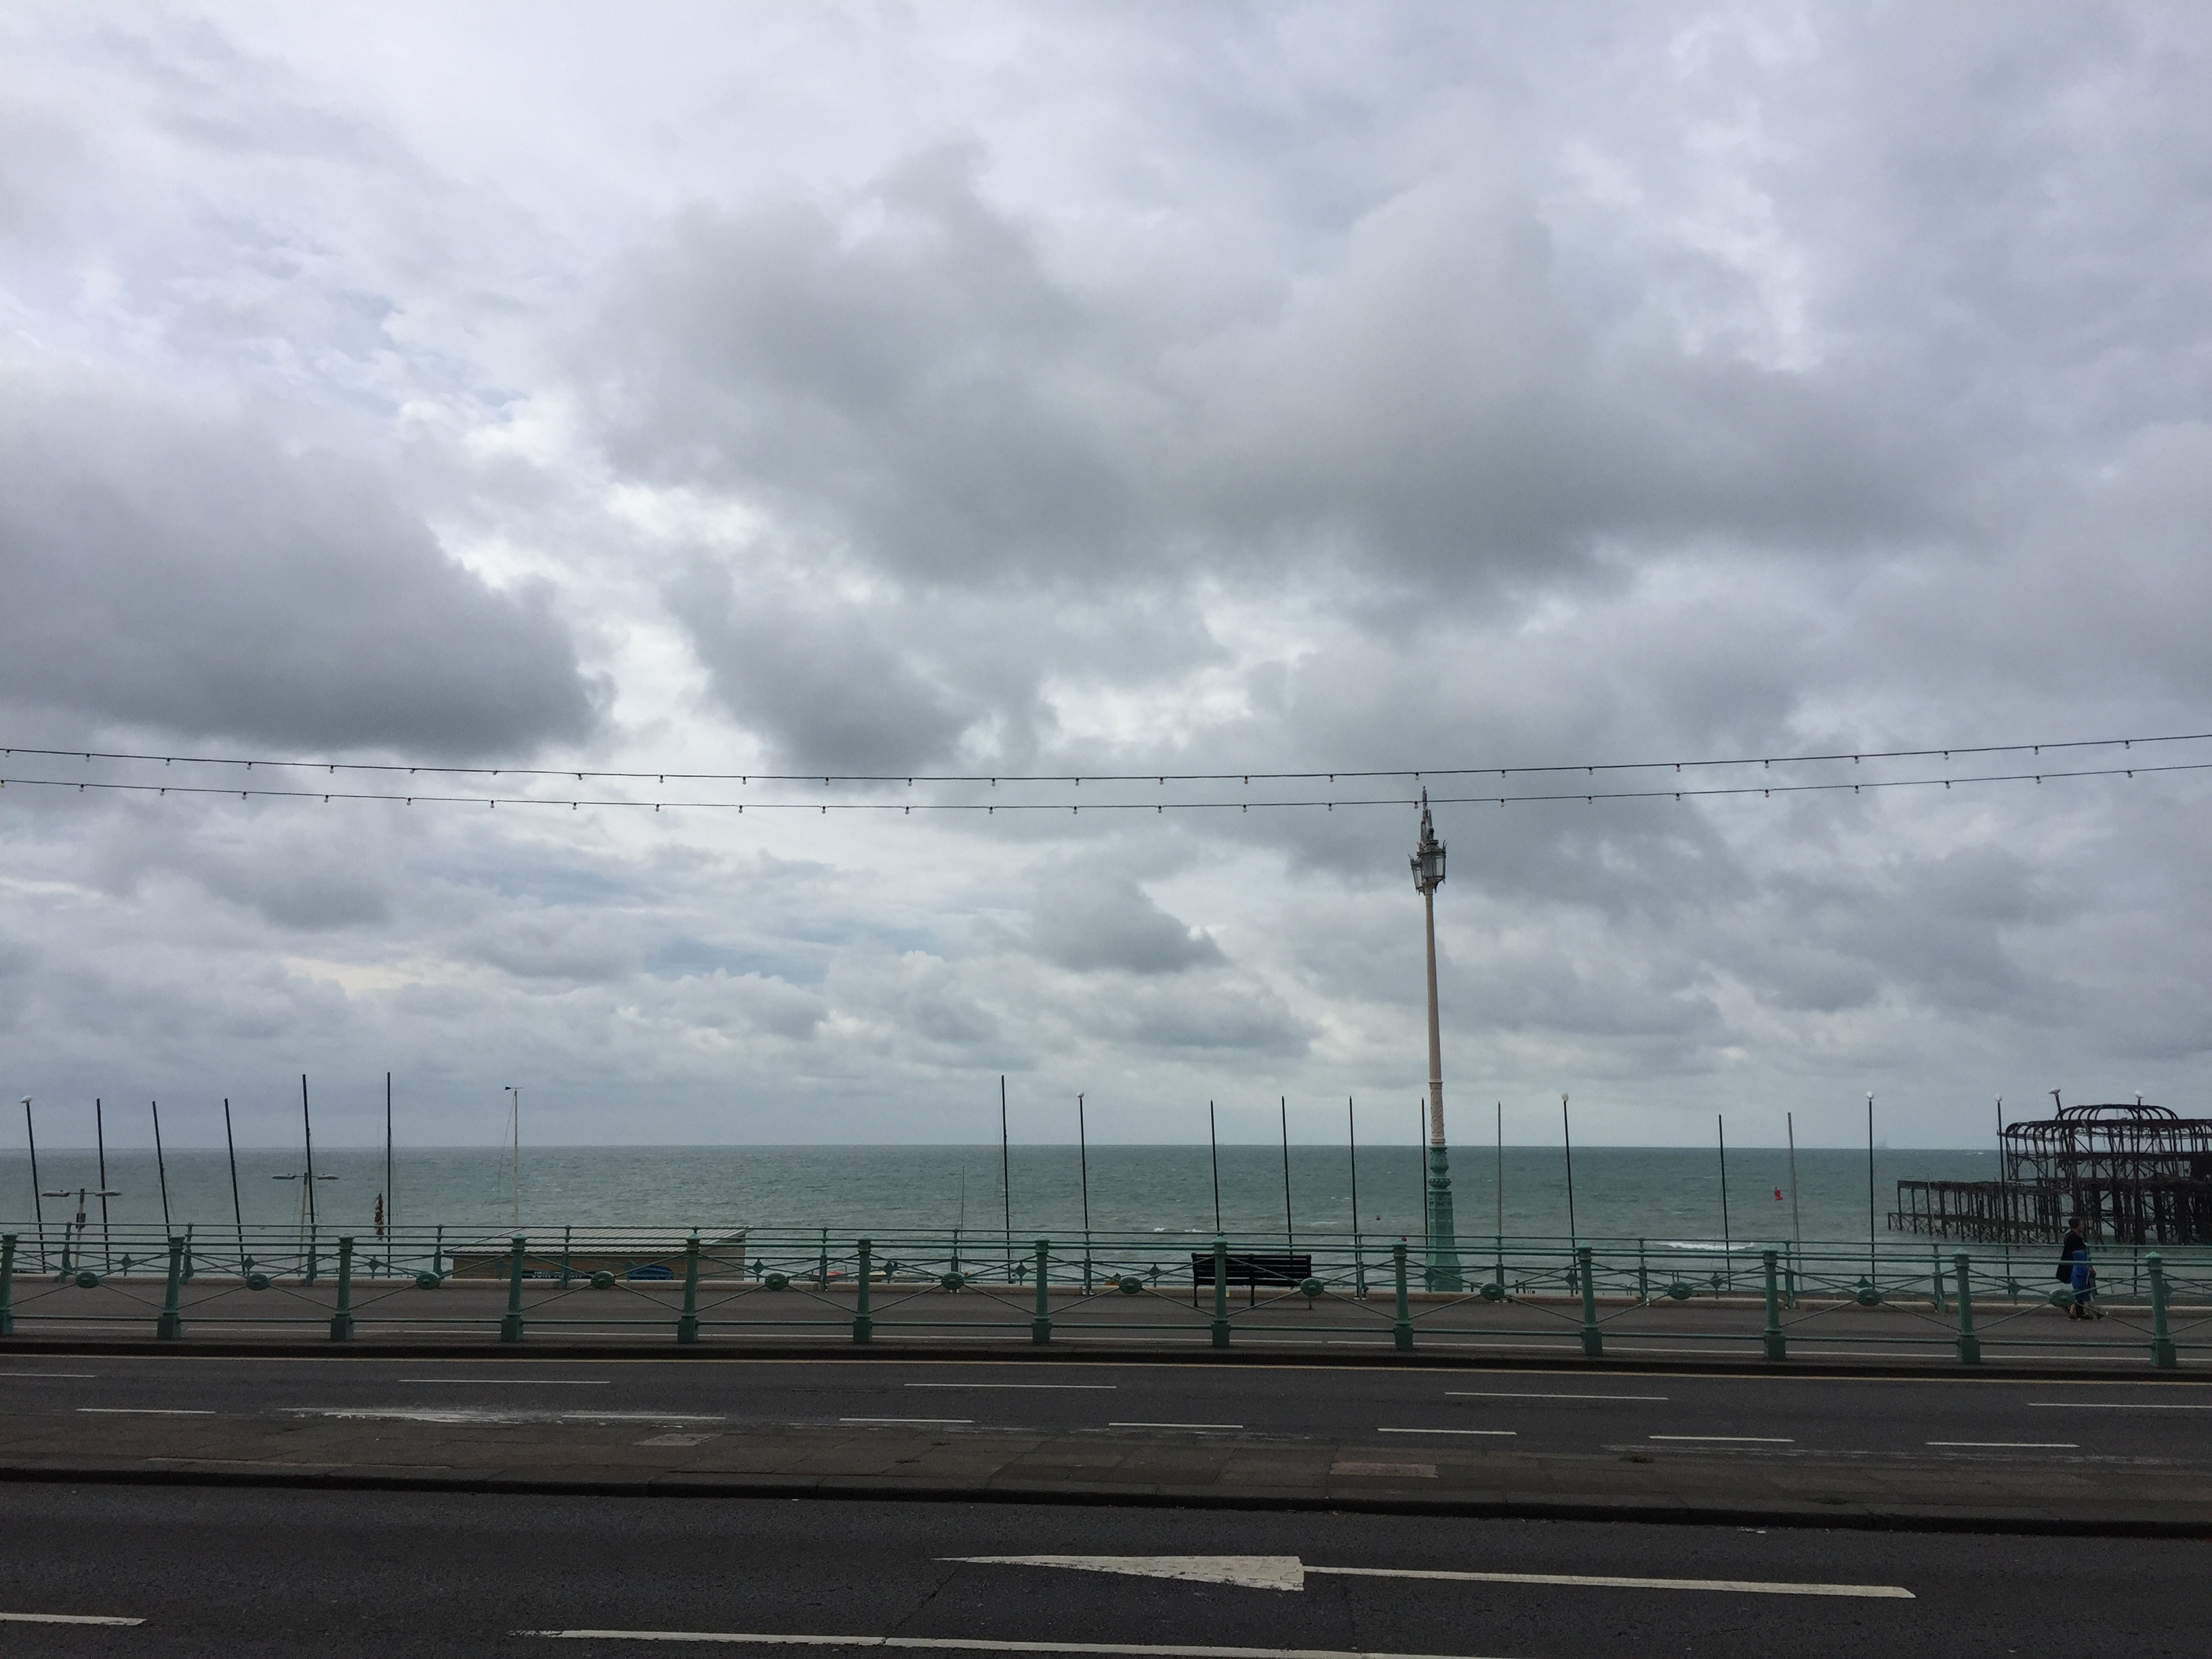
horizon, cloud, sky, highway, wind, weather, infrastructure, atmosphere of earth